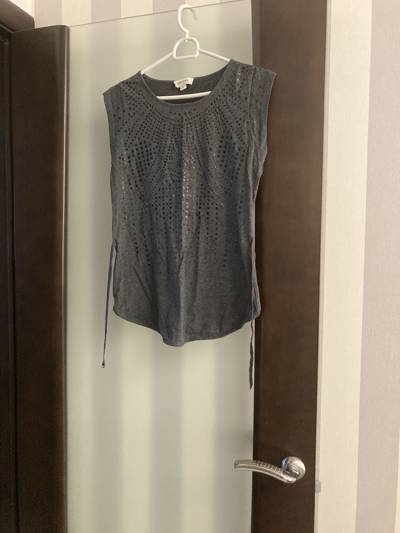
Waste category: clothes